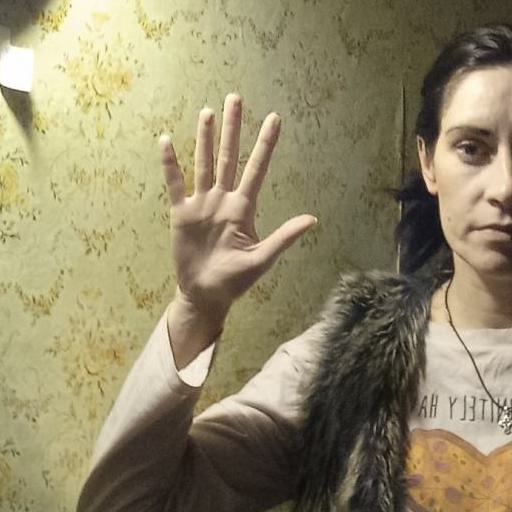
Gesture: palm